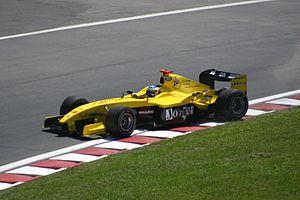
La Jordan EJ14 est la monoplace engagée par l'écurie Jordan Grand Prix lors de la saison 2004 de Formule 1. Elle est pilotée par l'Allemand Nick Heidfeld et l'Italien Giorgio Pantano et les pilotes d'essais sont Robert Doornbos et Timo Glock, qui remplace Pantano pendant quatre Grands Prix.
Résultats du Grand Prix du Canada de Formule 1 2004 qui a eu lieu au circuit Gilles-Villeneuve le 13 juin.